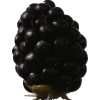
Label: blackberry